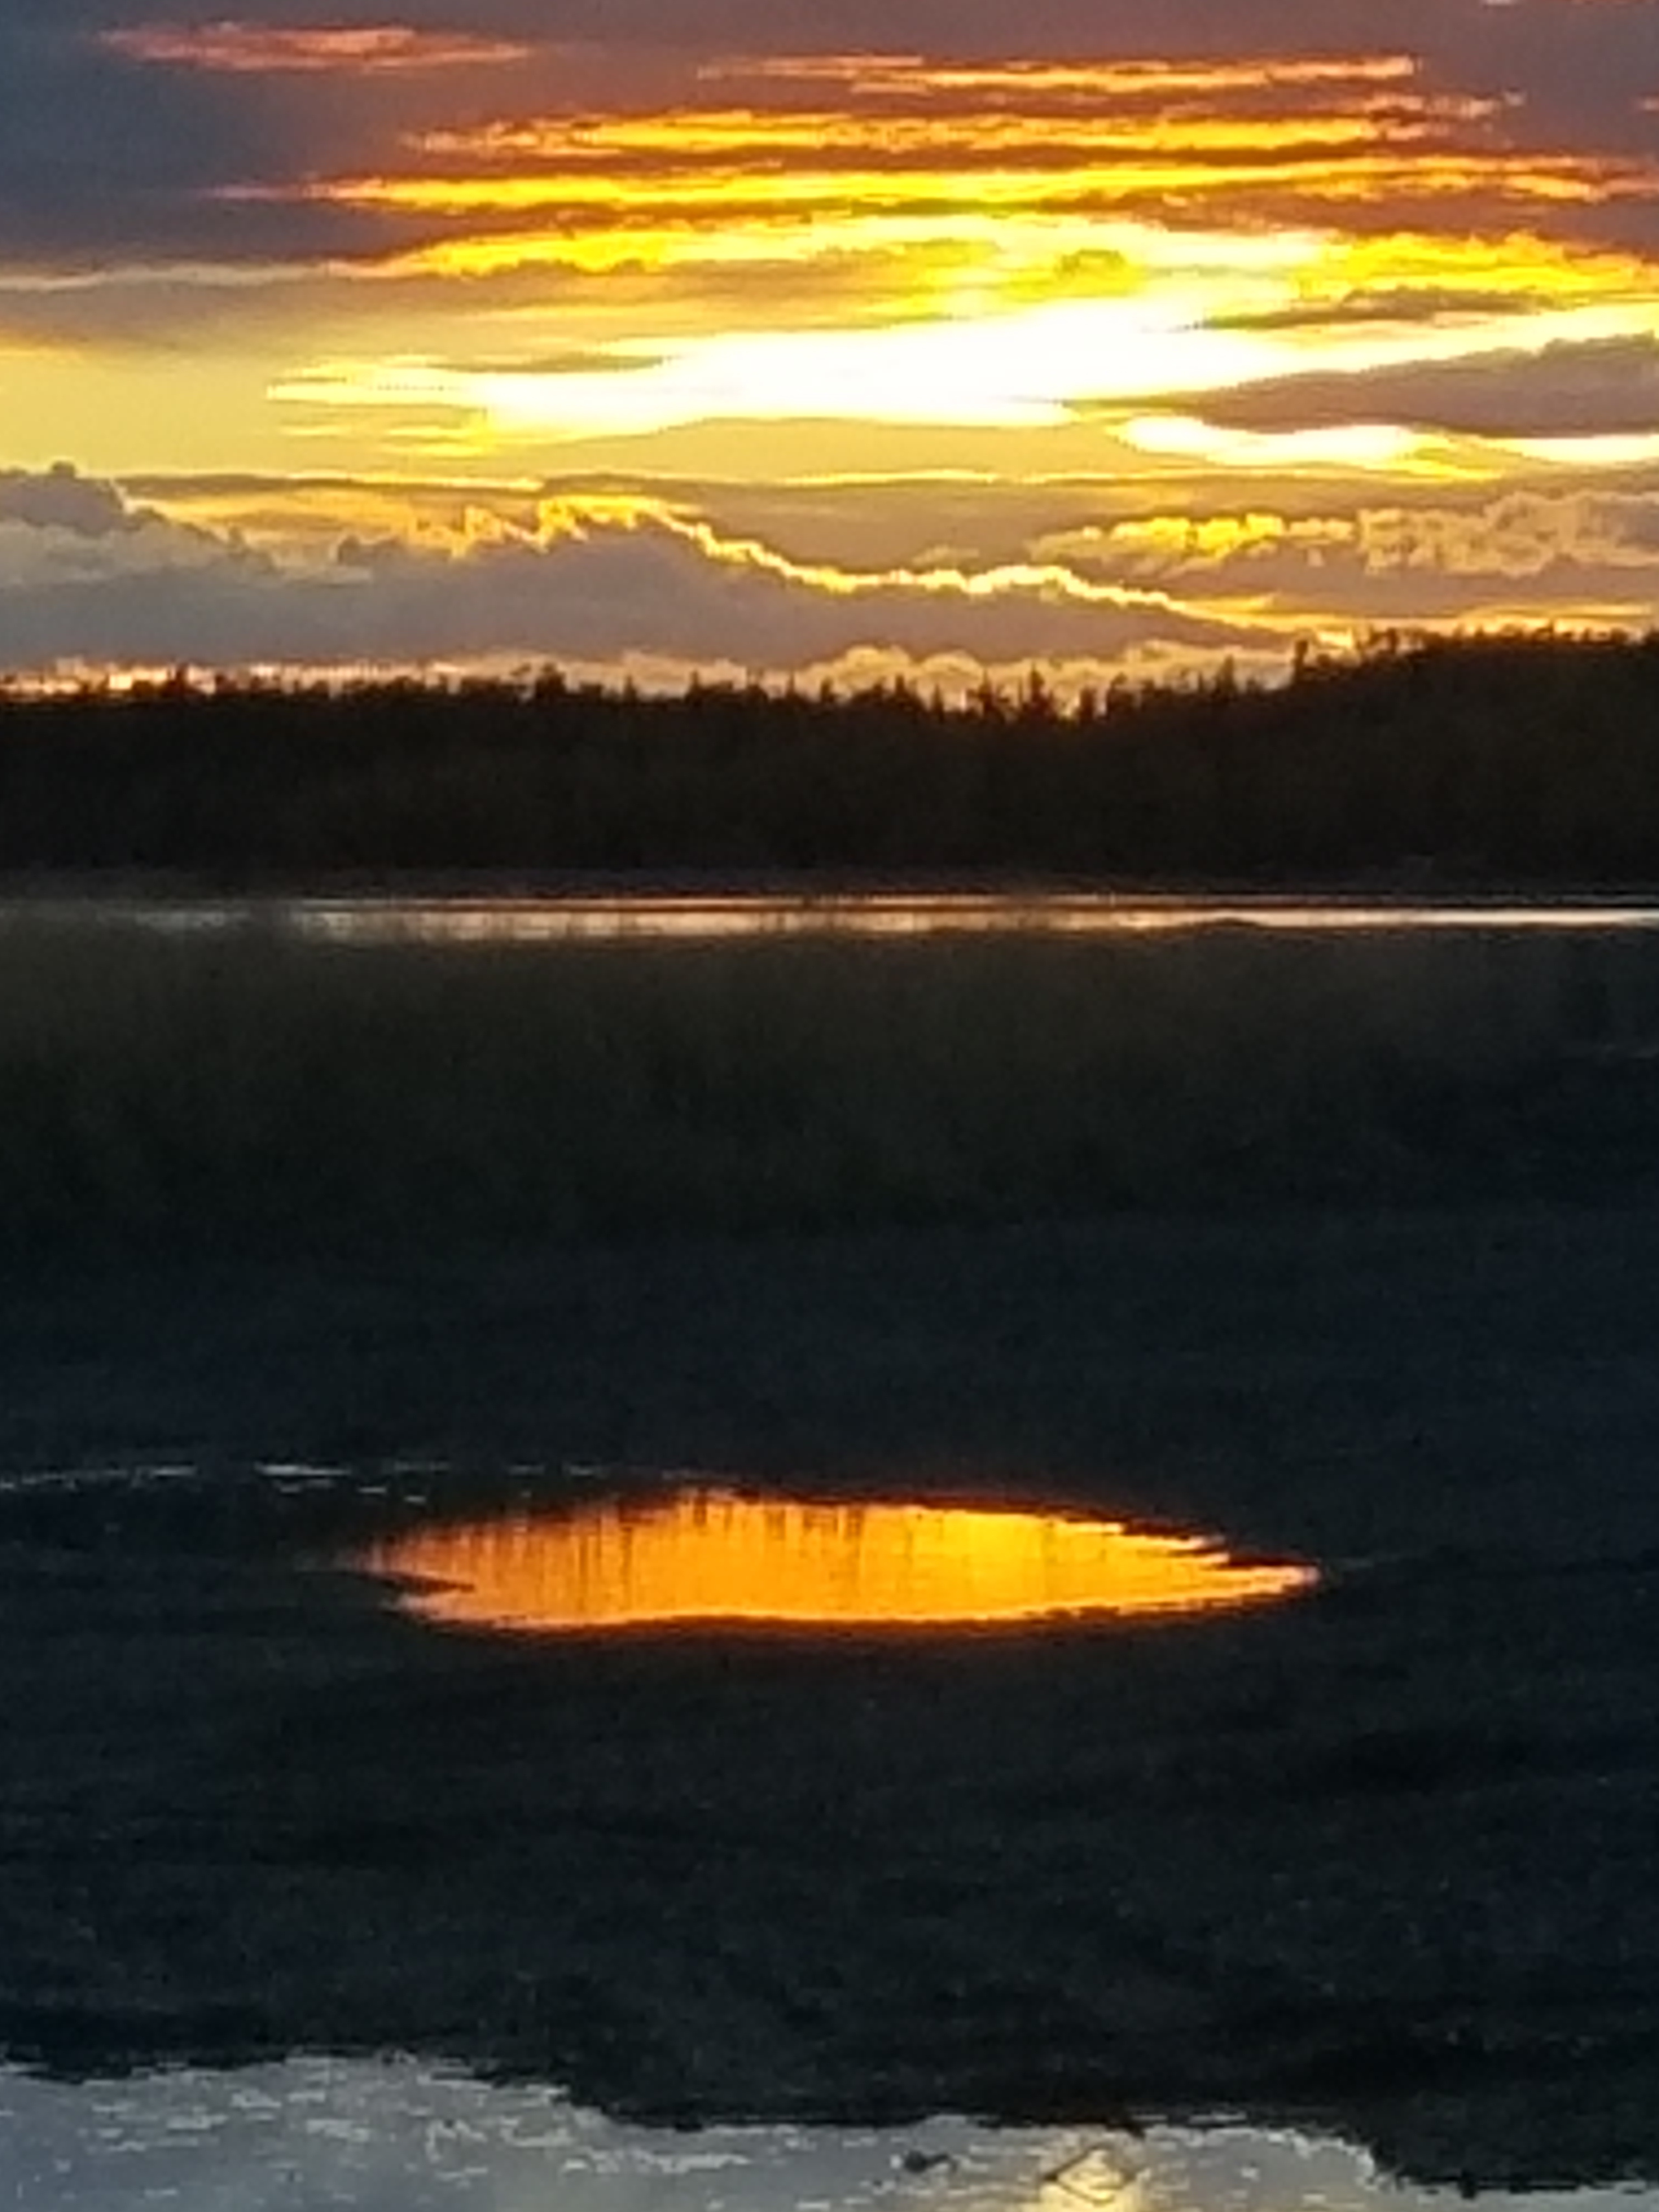
sunset, water, sky, alaska, horizon, sunrise, evening, sea, afterglow, calm, reflection, morning, dusk, ocean, cloud, sun, sound, atmosphere, dawn, red sky at morning, wave, geological phenomenon, landscape, coast, tide, lake, loch